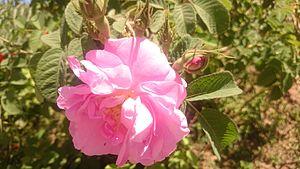
Kelaat M'Gouna ou Tighremt n'Imgounen, est une ville située dans le sud du Maroc, dans la région de Drâa-Tafilalet et la province de Tinghir.